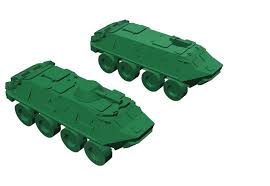
Label: BTR-60